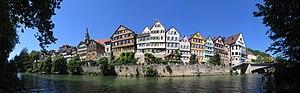
Le Neckarfront (""Front de la Neckar""). Vue des facades de la vieille ville donnant sur la rivière Neckar, depuis l'ile du même nom. Tübingen, Bade-Wurtemberg, Allemagne. Image panoramique (180°, projection cylindrique) obtenue avec hugin et enblend."